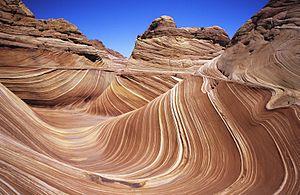
The Wave est une formation rocheuse de grès située en Arizona, près de la frontière avec l'Utah aux États-Unis. Elle fait partie du Paria Canyon-Vermilion Cliffs Wilderness.